2011 WTA Tour Championships

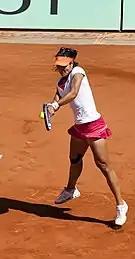
Li Na became the first Asian player to win a Grand Slam singles title

Li Na has had a memorable yet very inconsistent year. She started the year by winning Sydney defeating Kim Clijsters in the final 7–6, 6–3 and reaching the final of the Australian Open, upsetting world no. 1 Caroline Wozniacki in the semi-finals, but losing to Kim Clijsters 6–3, 3–6, 3–6. However, she lost her next 4 matches before bouncing back in the European clay season, reaching the semifinals of the Mutua Madrid Open and Internazionali BNL d'Italia. Li then won her first Grand Slam title and became the first Grand Slam singles champion born in an Asian country at the French Open, defeating defending champion Francesca Schiavone 6–4, 7–6 in the final. Following her French Open victory, she has had disappointing results for the rest of the year with the 5–7 record, including the second round lost at Wimbledon to Sabine Lisicki 6–3, 4–6, 6–8 and the first round defeat from Simona Halep 6–2, 7–5 at the US Open. Li is making her debut at the tournament after being an alternate last year.